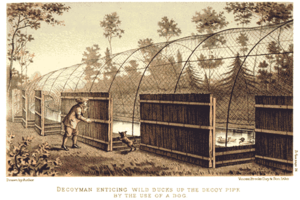
Fuglekøje / Galleri
En fuglekøje er en kunstigt anlagt sø til indfangning af fugle, især ænder ved tidevandsområder.